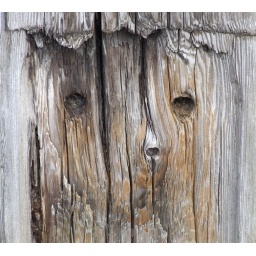
shape of a face seen in a fence while out for a walk